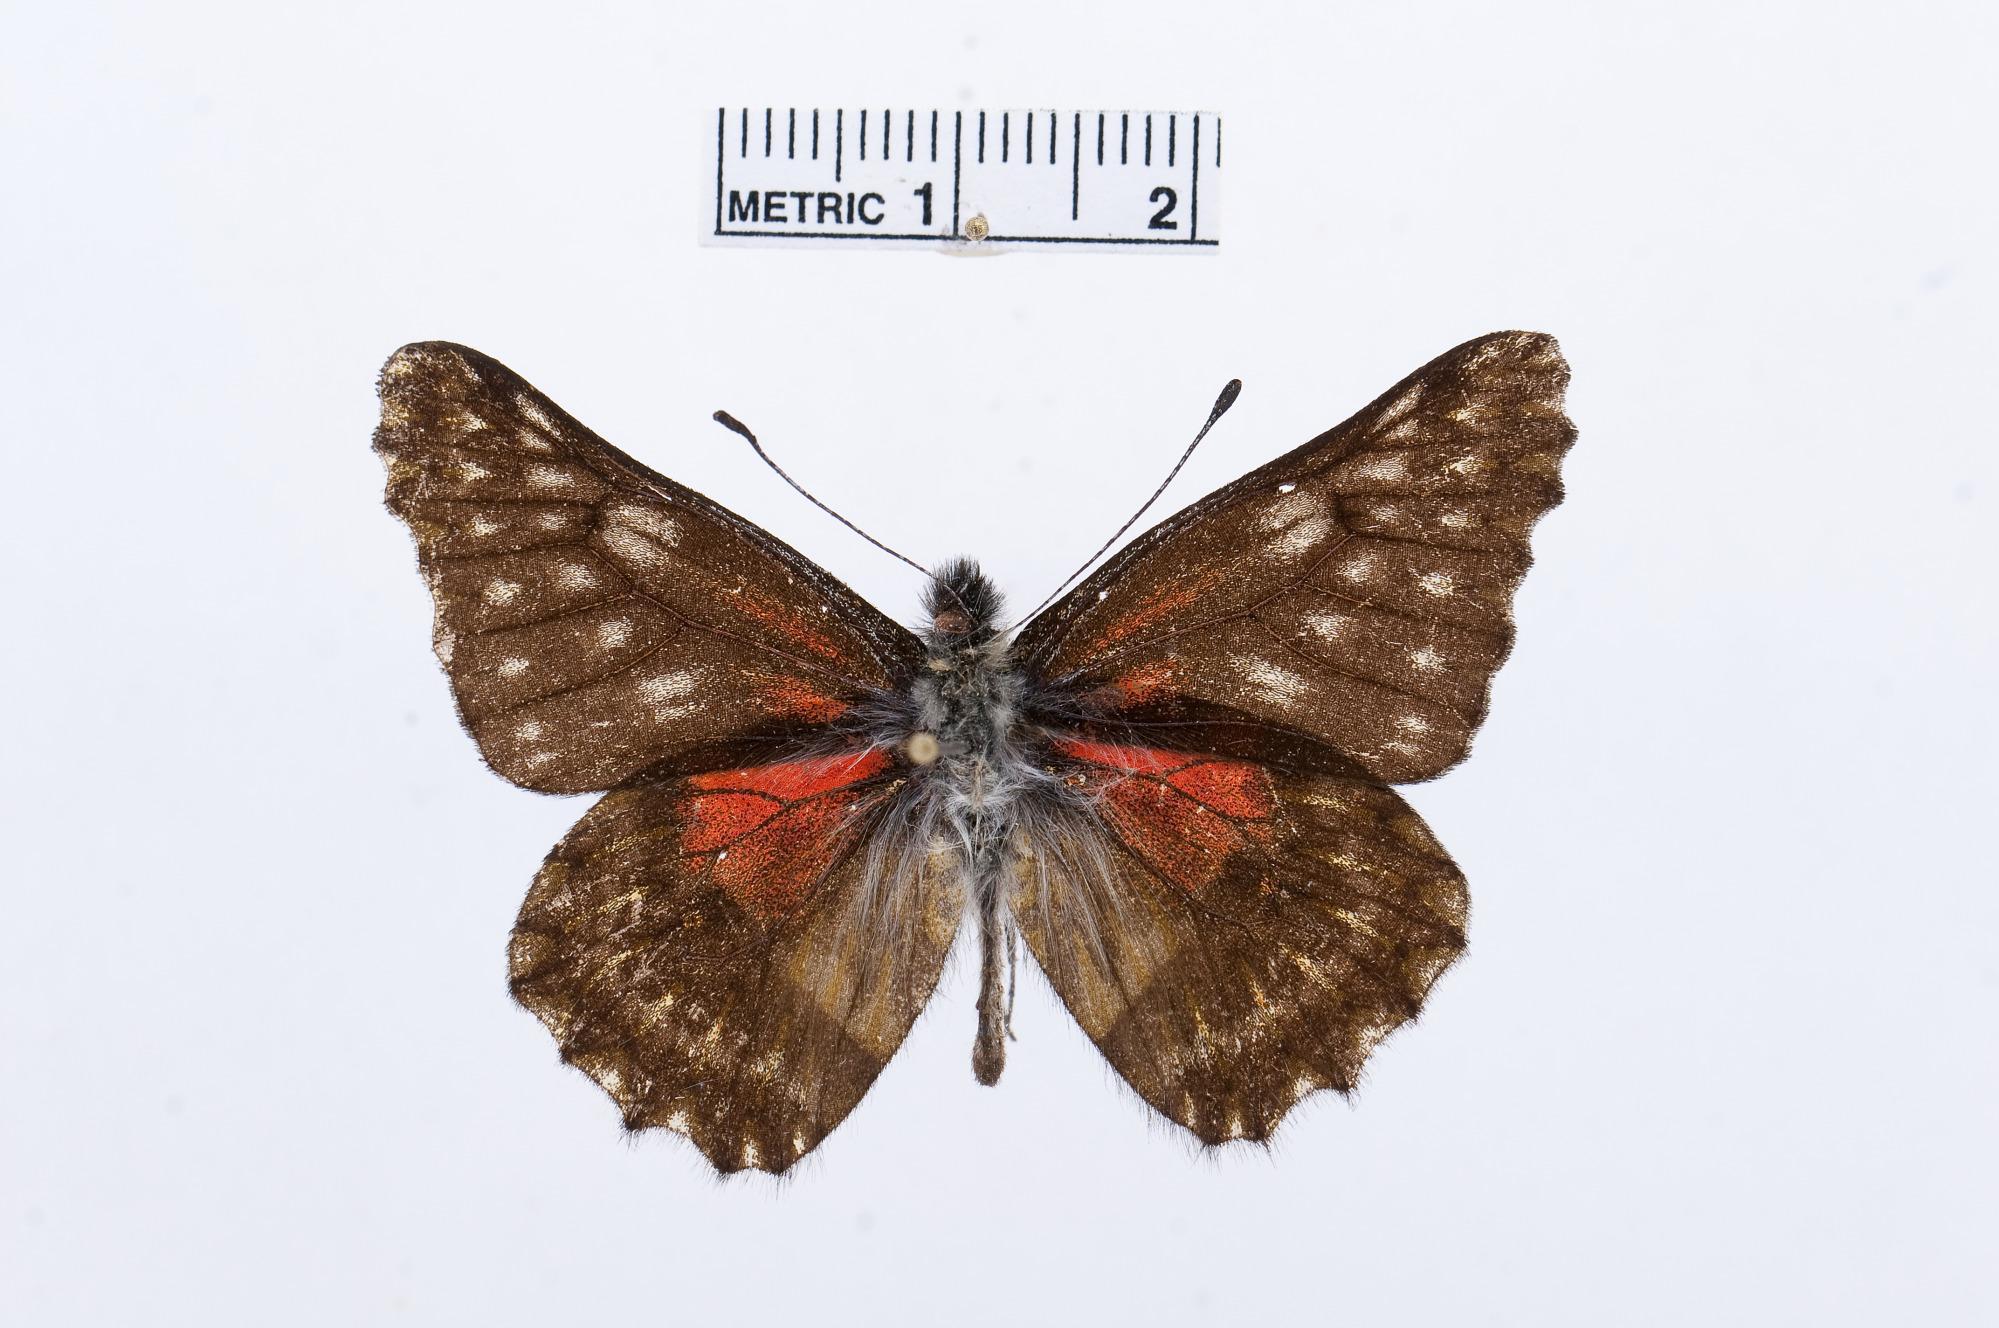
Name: Catasticta vulnerata
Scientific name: Catasticta vulnerata
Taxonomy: Animalia, Arthropoda, Hexapoda, Insecta, Lepidoptera, Pieridae, Pierinae